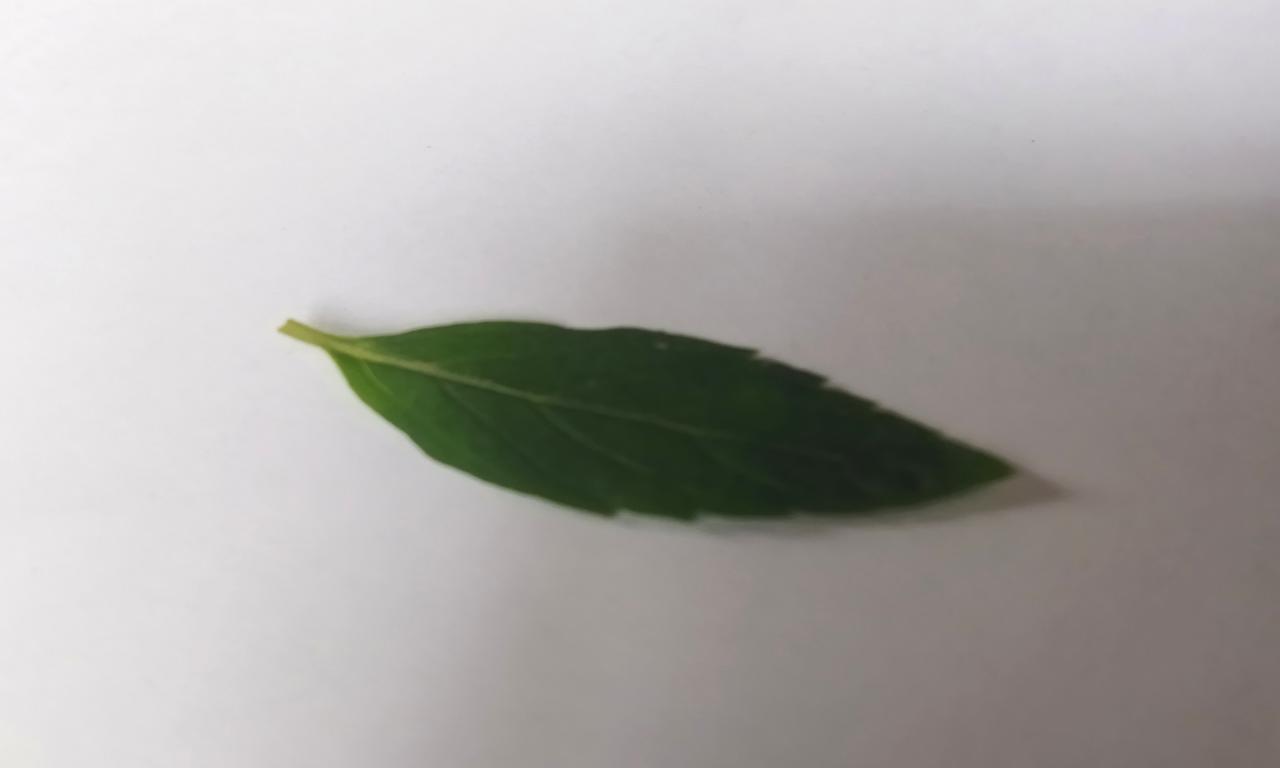
Label: Fresh